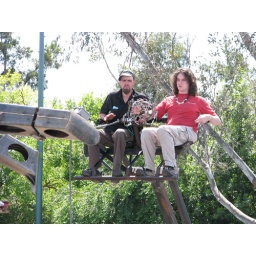
Instructor on left showing operator in red shirt how it's done.